Vuk Mandušić

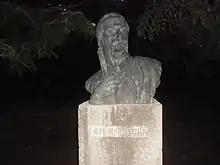
Vuk Mandušić's bust in Cetinje, Montenegro

Vuk Mandušić (Vučen Mandušić, "Vucen Mandussich"; 1645 – died 13 July 1648) was the "capo direttore" of the Morlach army, one of the most prominent "harambaša" (rebel leaders) in the Dalmatian hinterland, that fought the Ottoman Empire during the Cretan War (1645–69). He is one of the heroes renowned in both Croatian, Montenegrin and Serbian epic poetry. The Montenegro poet-prince-bishop Petar II Petrović Njegoš immortalized him in one of his epic poems, "Gorski vjenac", also known in English translation as "Mountain Wreath".